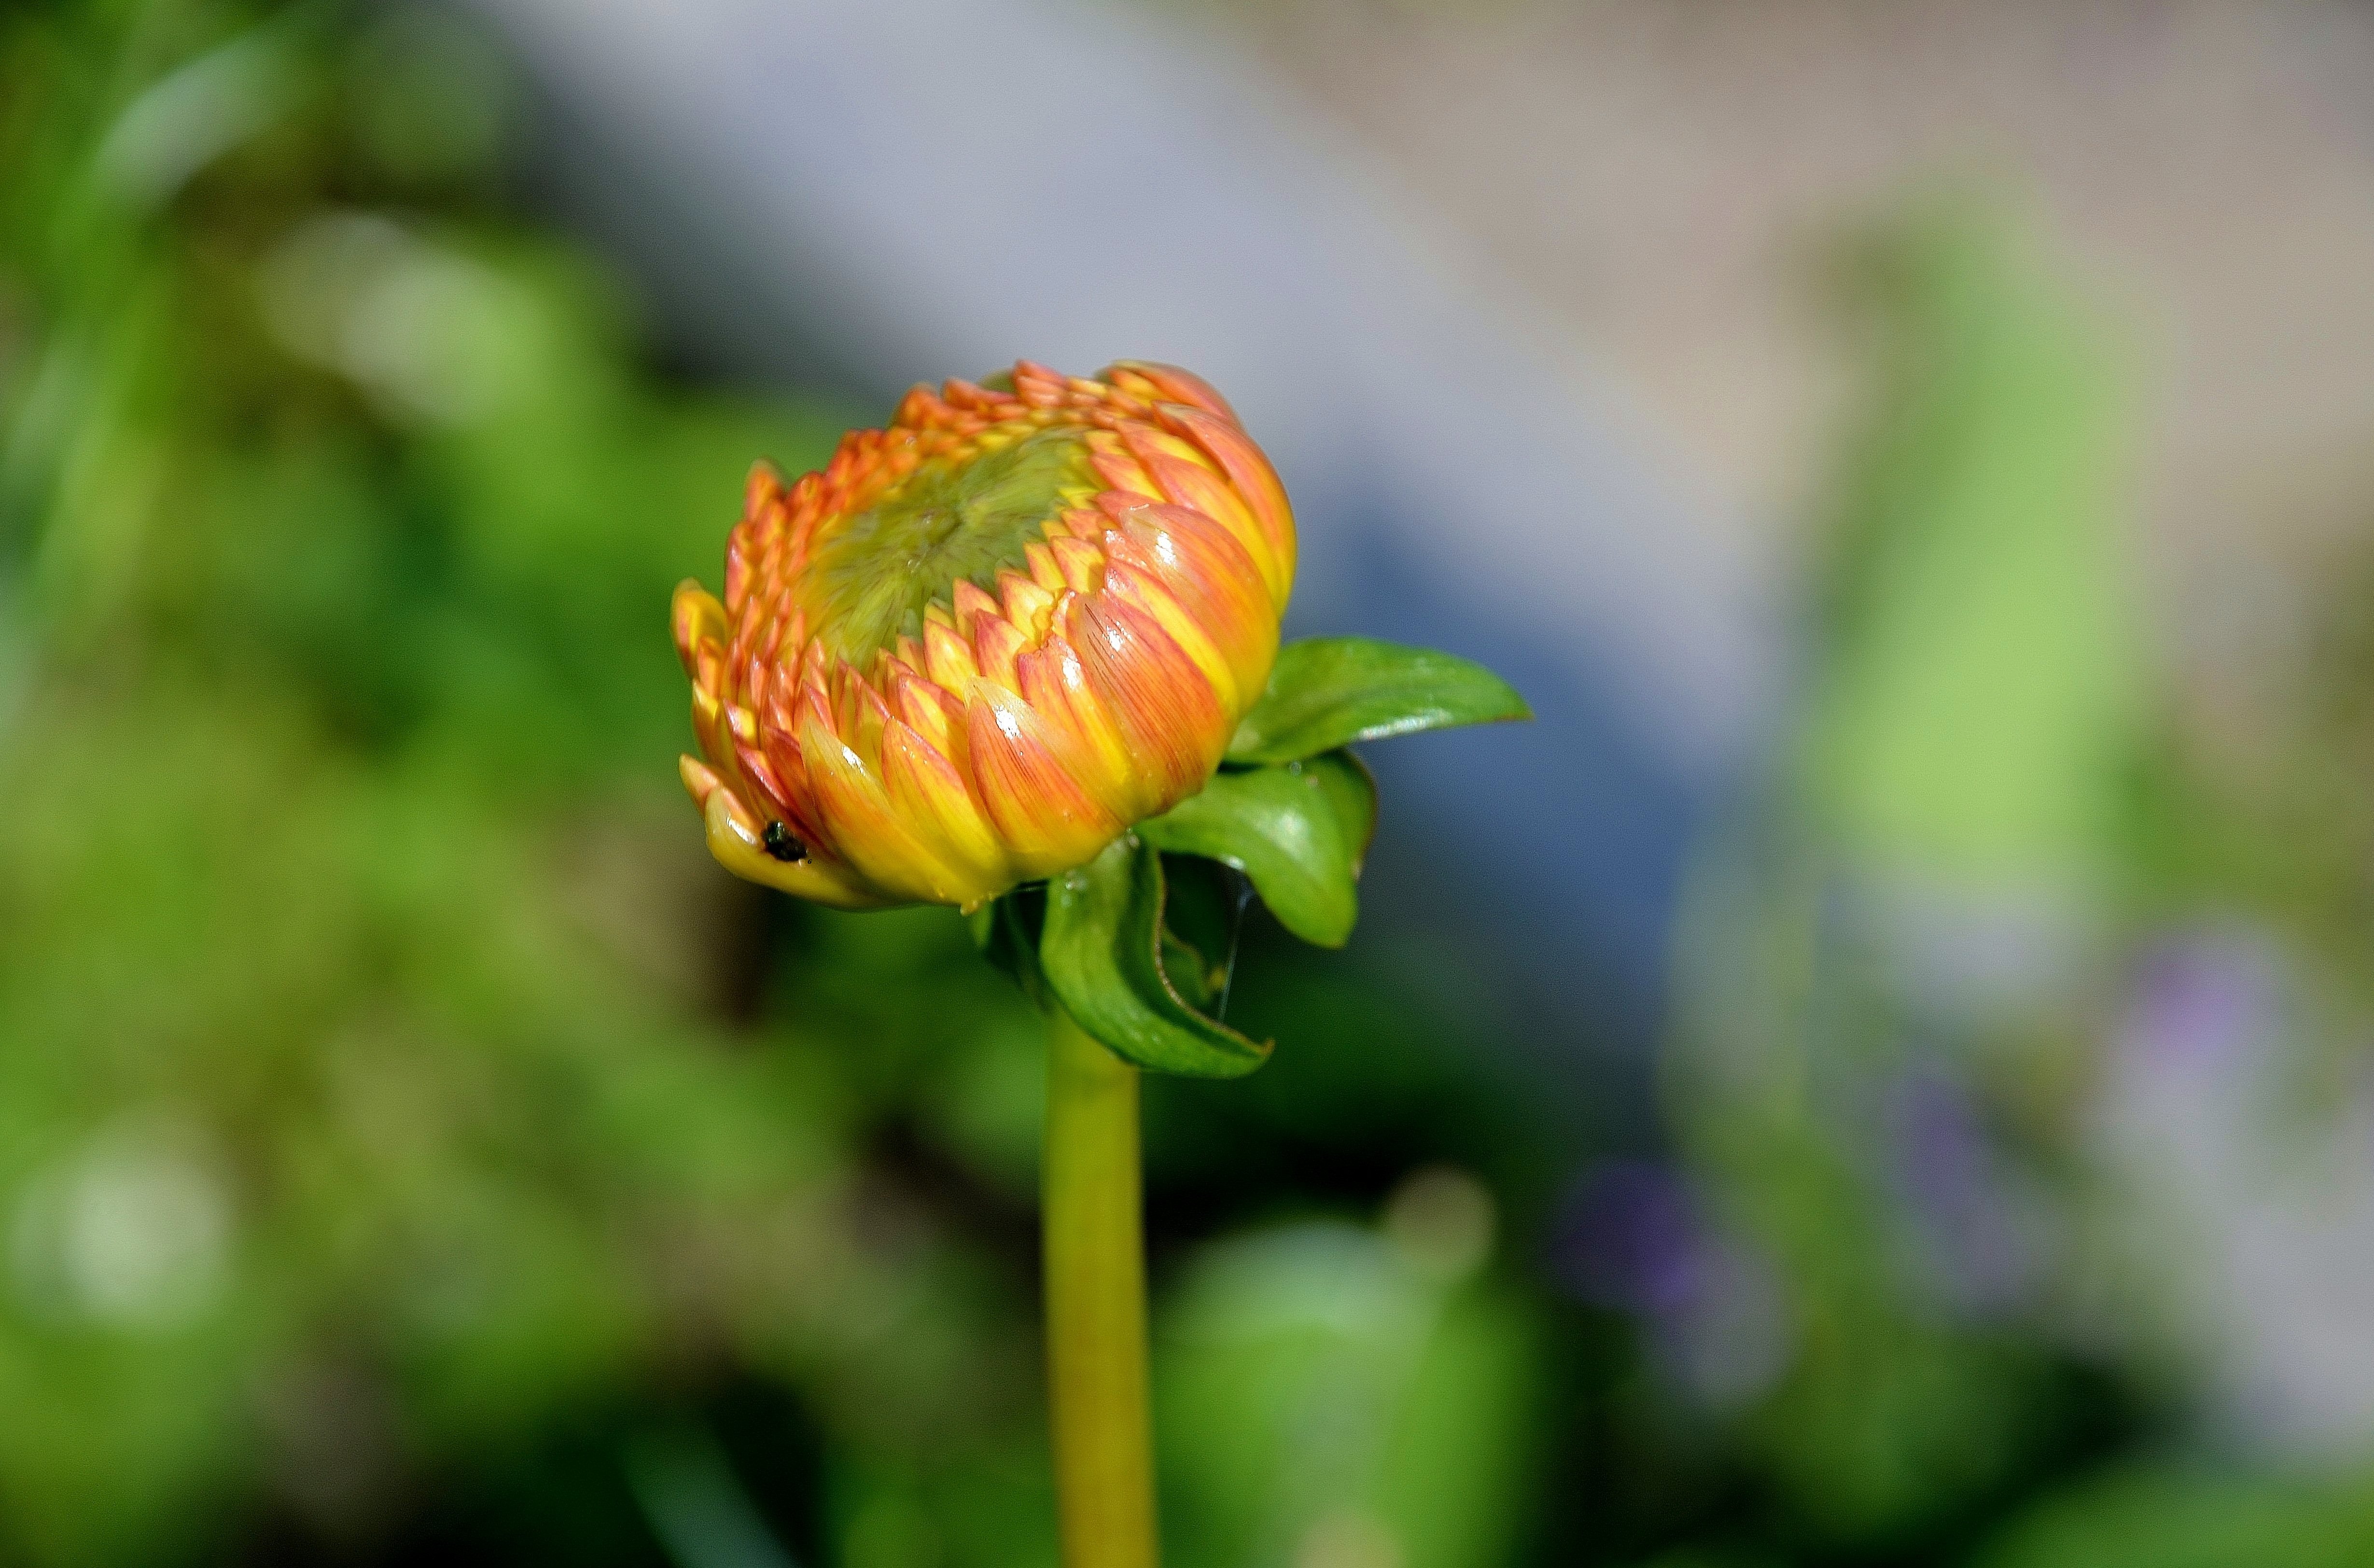
nature, blossom, plant, photography, leaf, flower, petal, spring, green, romantic, botany, yellow, flora, yellow flower, wildflower, close up, affection, gerbera, bud, macro photography, flowering plant, plant stem, land plant, germini